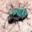
Label: beetle